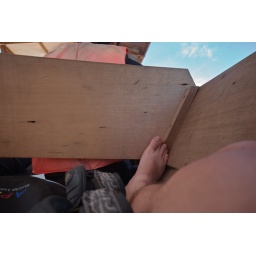
Jerantut to Kuala Tahan via Kuala Tembling by bus and boat